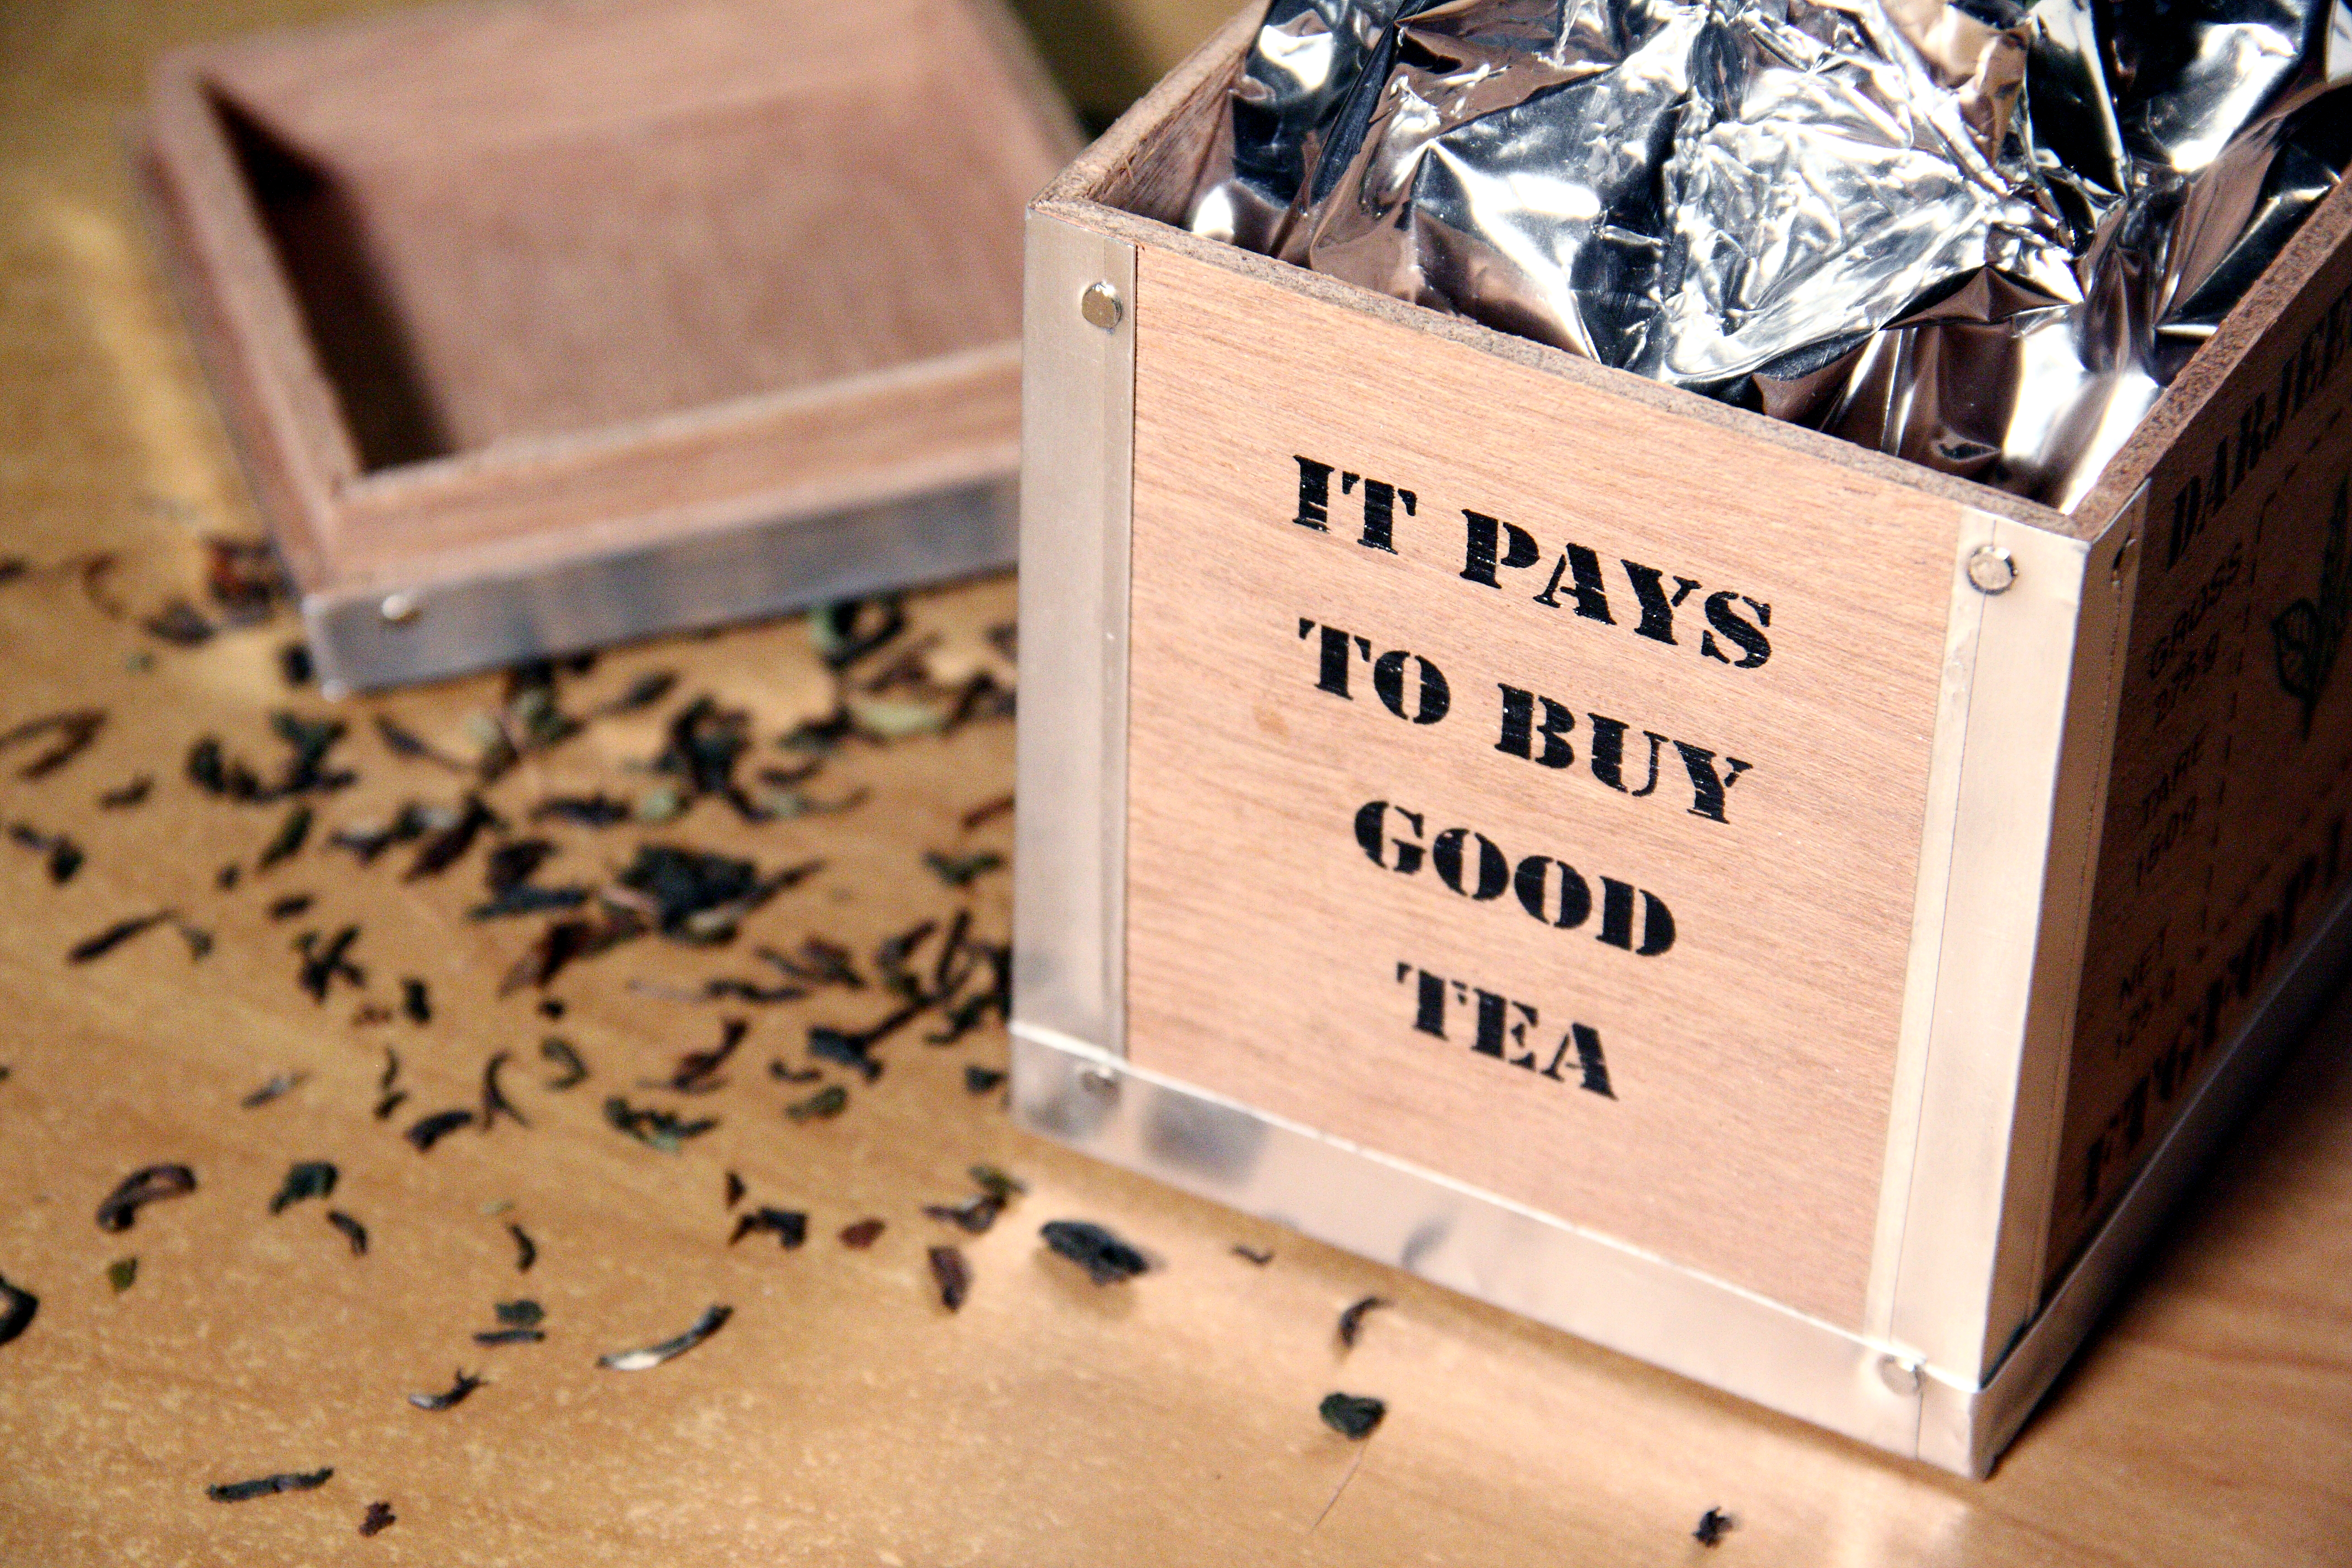
writing, wood, tea, box, package